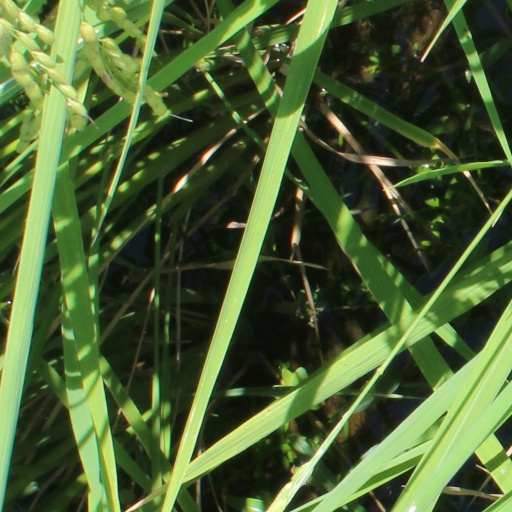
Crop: rice